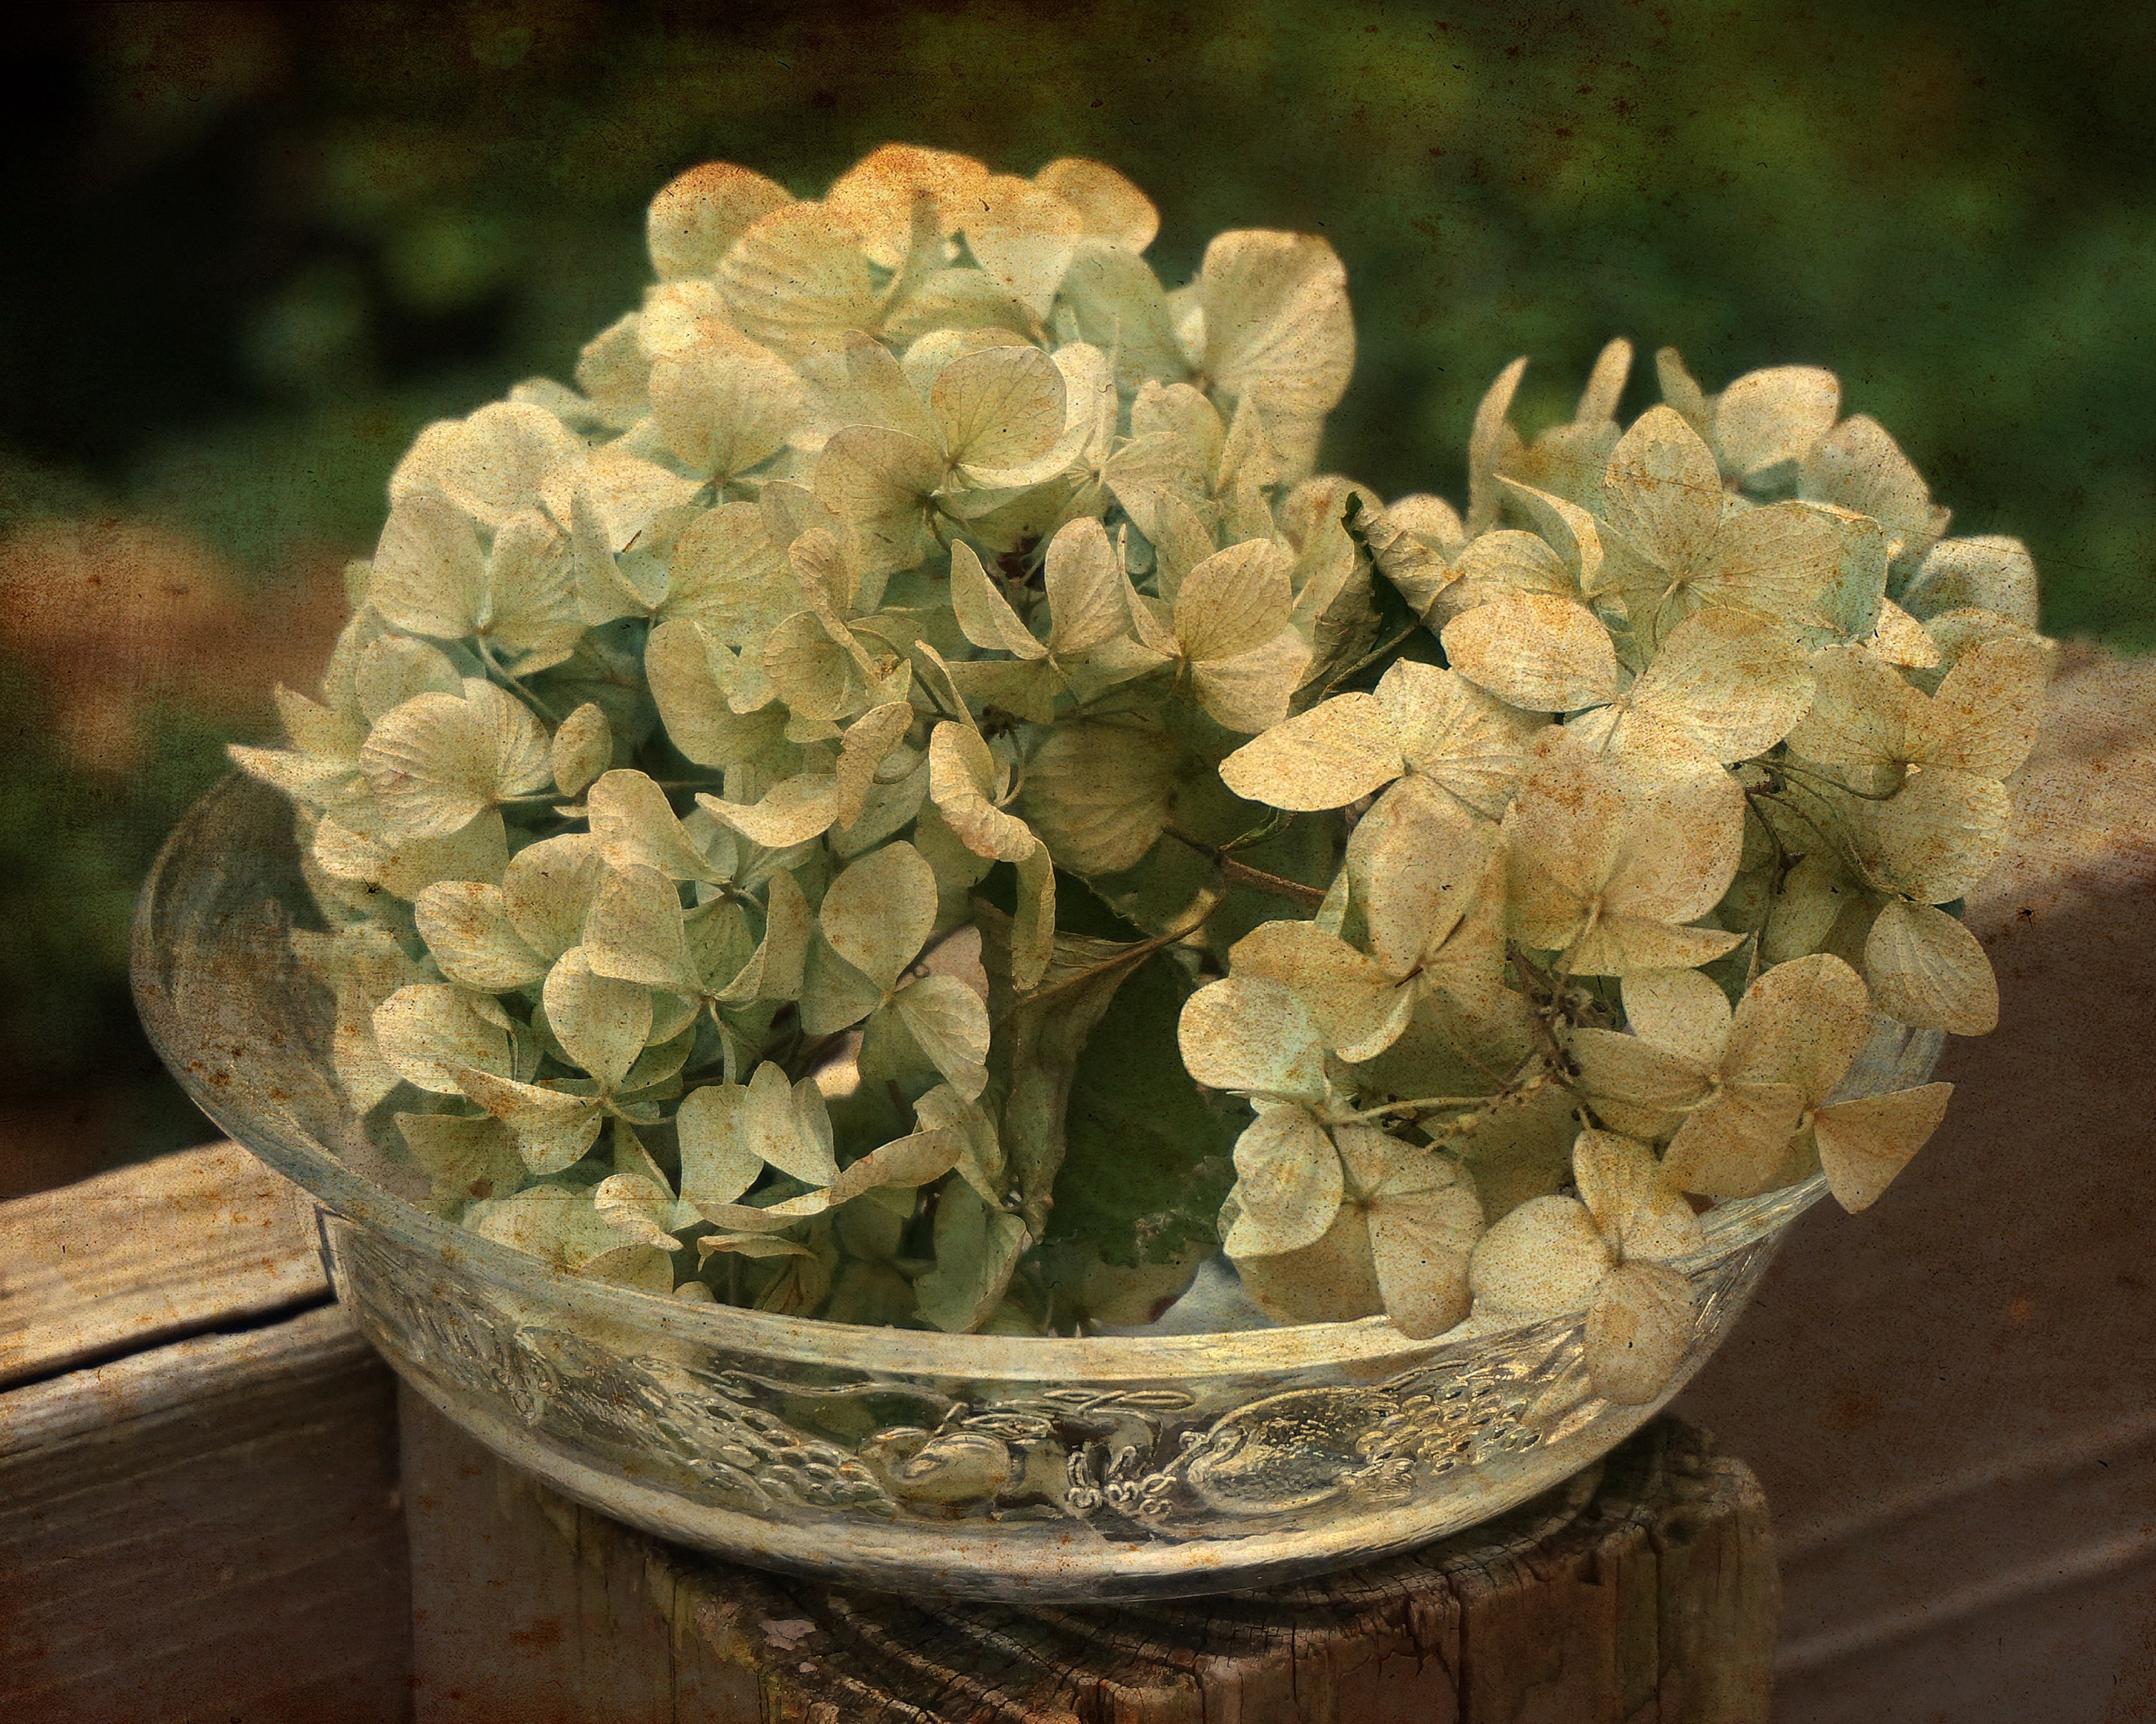
nature, blossom, plant, leaf, flower, bloom, green, botany, garden, flora, hydrangea, flowers, shrub, graphic, floristry, dried flowers, flowering plant, dried hydrangeas in glass bowl, dried hydrangea flowers, hydrangeaceae, cornales, land plant, aged filter